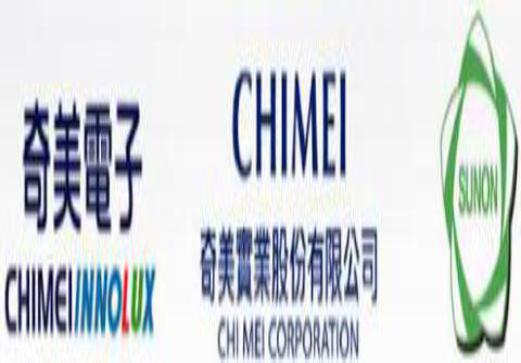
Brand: chimei
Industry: Electronic